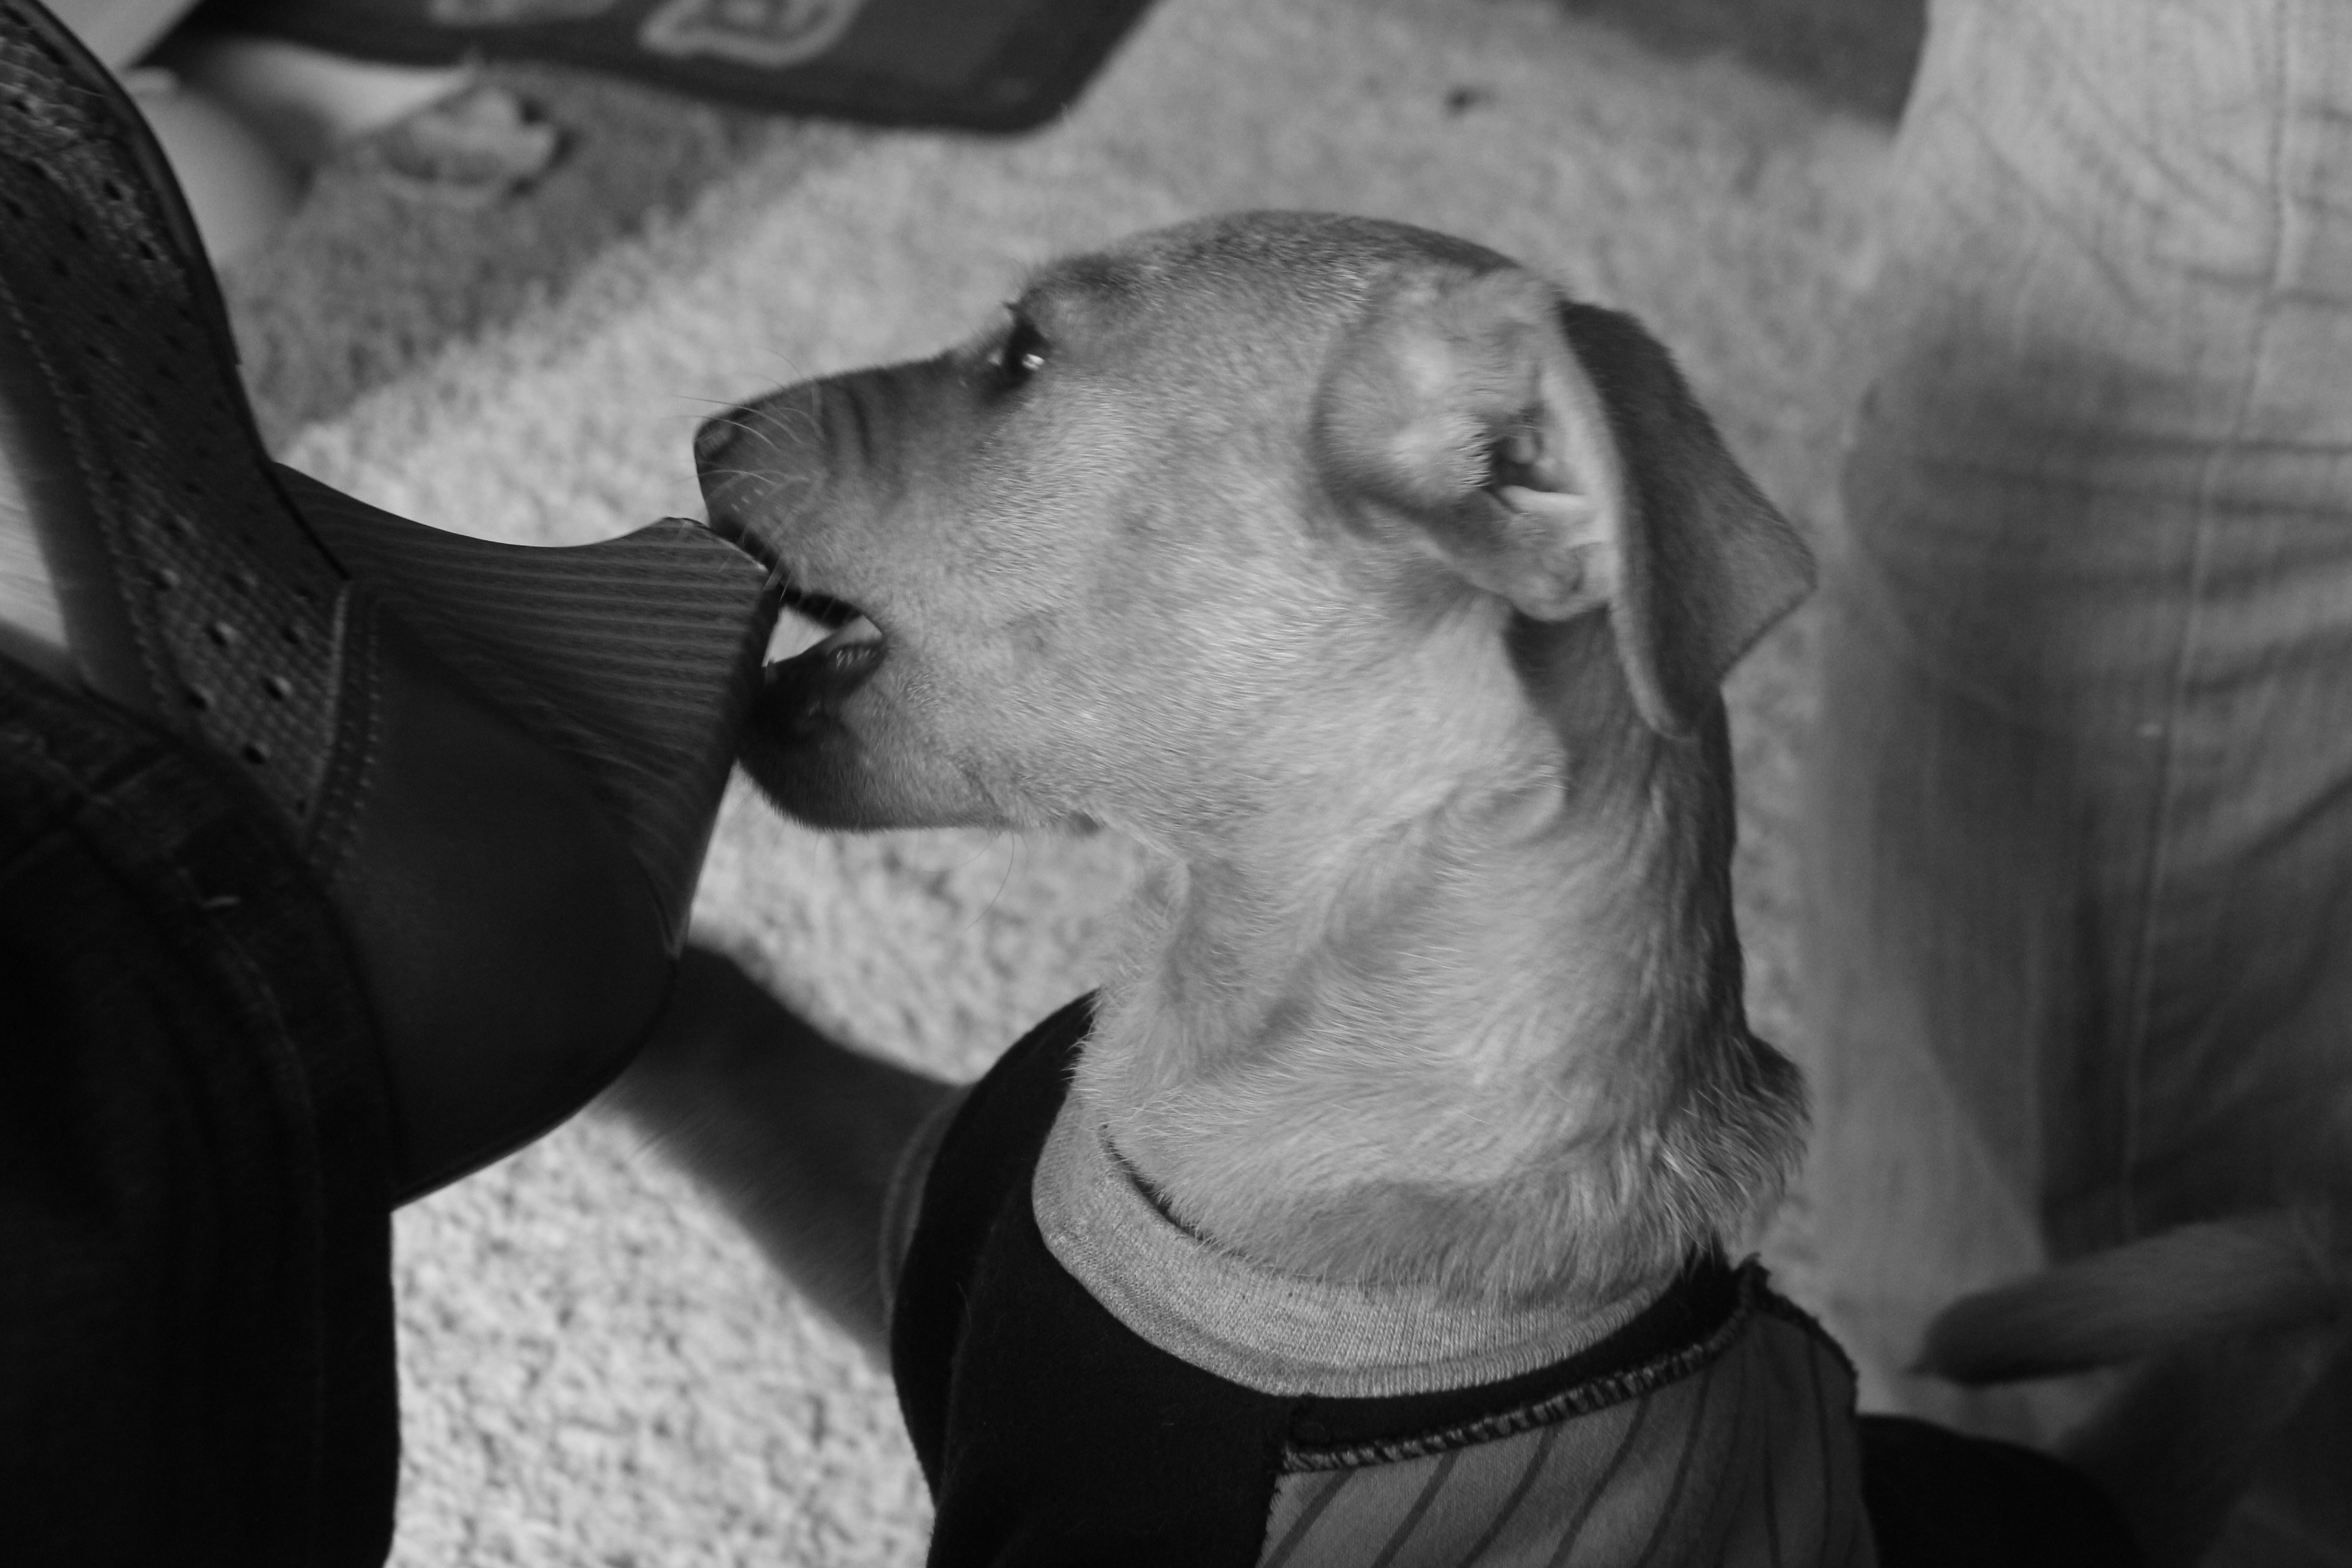
dog, puppy, little dog, black and white dog, carnivore, jaw, dog breed, gesture, working animal, grey, style, ear, fawn, companion dog, snout, monochrome photography, collar, monochrome, whiskers, sporting group, Pet supply, canidae, guard dog, wrinkle, dog collar, non sporting group, tail, terrestrial animal, working dog